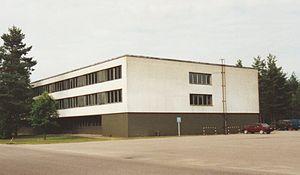
Kankaanpää est une ville du sud-ouest de la Finlande, dans la province de Finlande occidentale et la région du Satakunta.